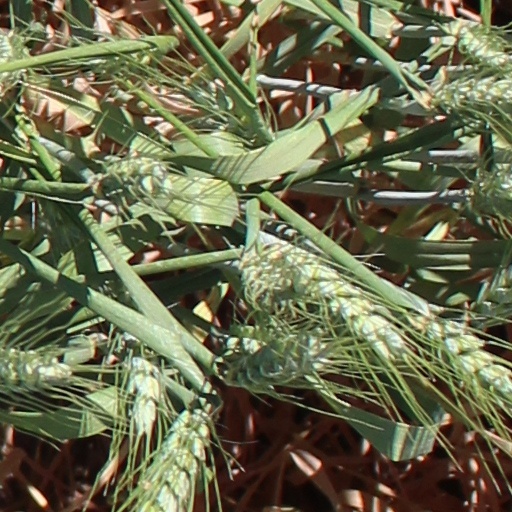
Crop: wheat